Texas Bowl

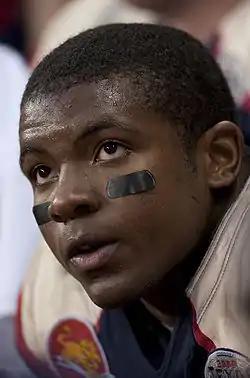
2009 MVP Ricky Dobbs

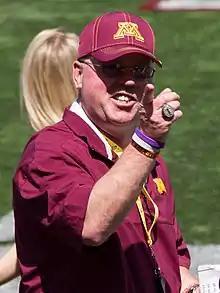
Head coach Jerry Kill led Minnesota to Texas Bowl appearances in 2012 and 2013.

Won (7): Arkansas, Illinois, Navy, Rice, Rutgers, Syracuse, TCU